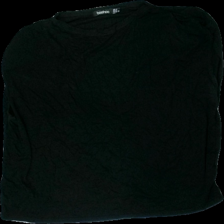
View: front
Type: T-shirt
Category: Ladies
Brand: Boohoo
Colors: Black
Material: 100% viscose
Cut: Regular
Size: 38
Season: All
Stains: Minor
Price range: <50
Recommended usage: Recycle